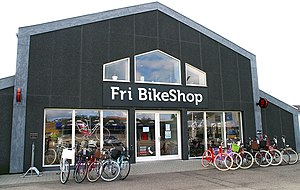
Fri BikeShop
Fri BikeShop butik i Kalundborg
Fri BikeShop butik i Kalundborg
Fri BikeShop er en dansk kæde af cykelforhandlere. Det er Danmarks største cykelkæde der pr. 2020 består af 97 butikker fordelt i hele Danmark.